Tyler Reddick

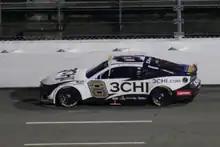
Reddick's No. 8 car at Martinsville Speedway in 2022

In August 2020, Reddick announced that he would return to the No. 8 for RCR for a second year. He again was close to winning, this time at Homestead-Miami Speedway. He climbed up to fourth with roughly ten to go and battled with Martin Truex Jr. and Kyle Larson. However, when he finally got by both of them for good, he did not have enough time to catch the race winner William Byron, despite having the fastest car on the track. Reddick's consistency and a fifth-place finish at the 2021 Coke Zero Sugar 400 at Daytona enabled him to make the playoffs for the first time. He was eliminated from the playoffs following the conclusion of the Round of 16 at Bristol. He finished the season 13th in the points standings.